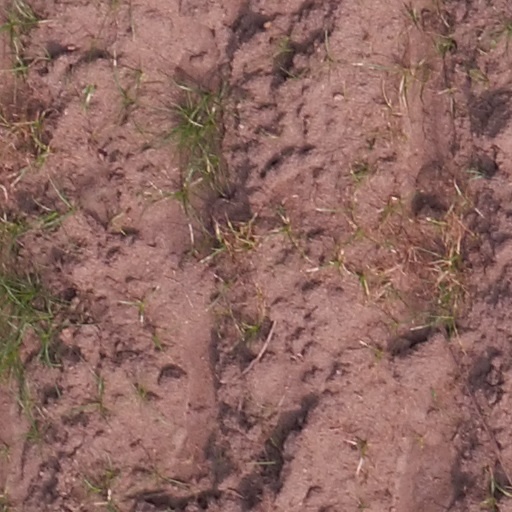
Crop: maize; corn